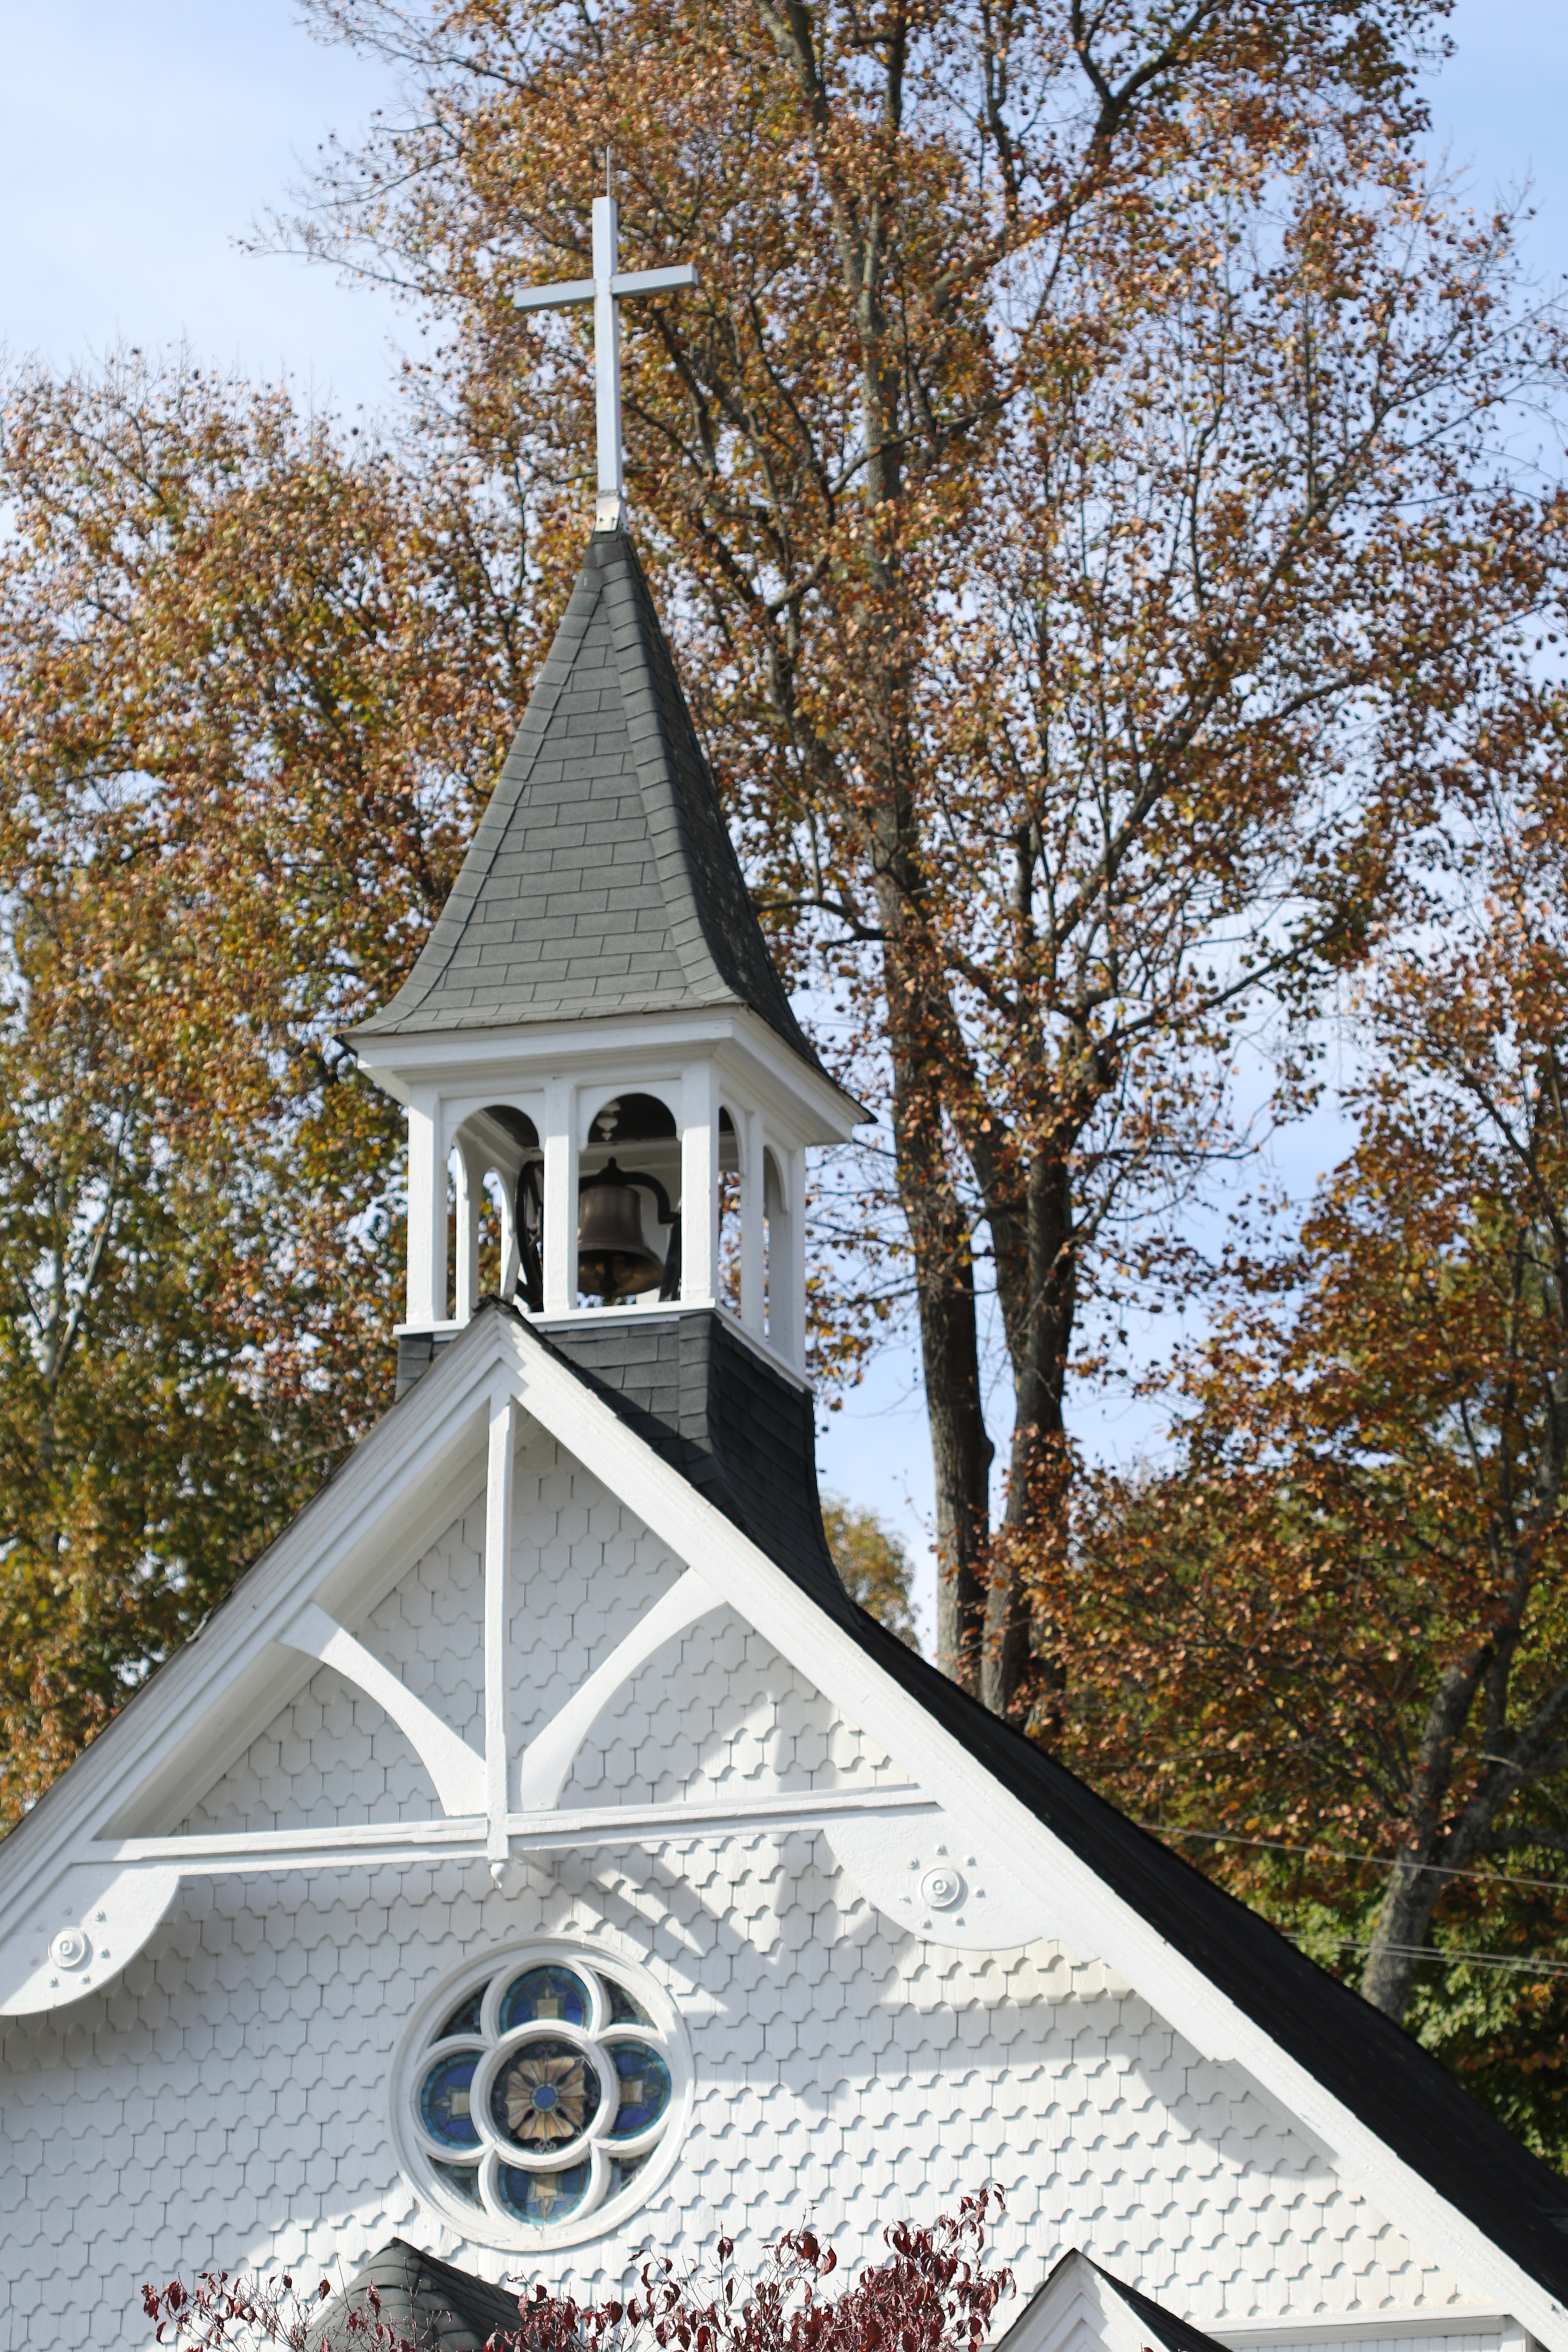
wood, building, tower, religion, church, cathedral, chapel, christian, place of worship, spiritual, religious, memorial, spire, faith, steeple, shrine, christian background